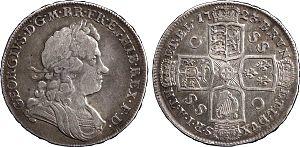
George Iᵉʳ fut roi de Grande-Bretagne du 1ᵉʳ août 1714 jusqu'à sa mort. Il fut antérieurement élevé à la condition de duc de Brunswick-Lunebourg et de prince-électeur du Saint-Empire romain germanique à partir de 1698.